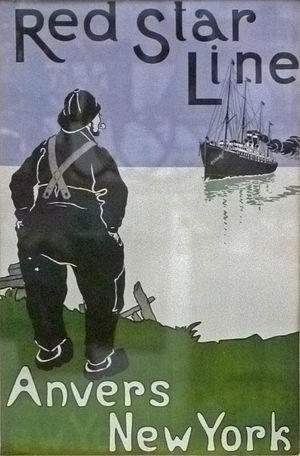
Henri Cassiers, né le 11 août 1858 à Anvers et mort le 27 février 1944 à Bruxelles, est un illustrateur et affichiste belge.